Liškiava

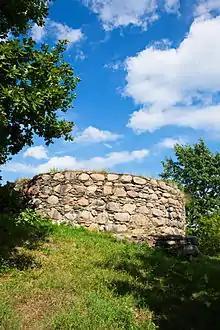
Liškiava Castle

Liškiava is a historic village in the Varėna district municipality, Lithuania. It is situated on the bank of Nemunas River, near the Lake Liškiavis. In 2005 its population was 37.